Dalian Shipbuilding Industry Company

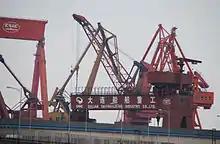
Dalian Shipbuilding Industry Company in Dalian, Liaoning, China

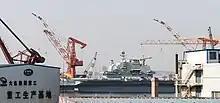
China's first aircraft carrier "Liaoning" under refit in Dalian Shipbuilding Industry Company

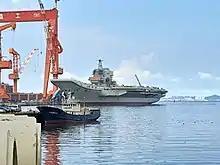
China's second aircraft carrier Shandong after launching in Dalian Shipbuilding Industry Company

Dalian Shipbuilding Industry Company (DSIC) is a shipbuilding state-owned enterprise located in Dalian, Liaoning province, China. It is part of the China Shipbuilding Industry Corporation (CSIC), which has since been merged into China State Shipbuilding Corporation to form China's largest shipbuilding company.